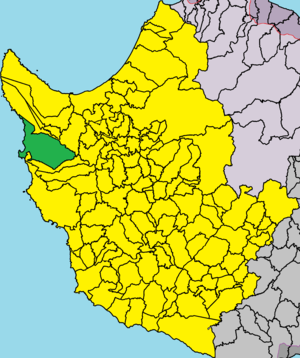
Ínia est un village de Chypre de plus de 385 habitants.